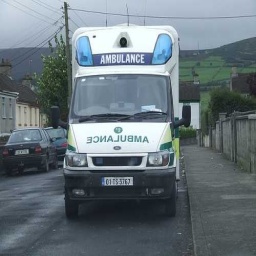
Label: ambulance